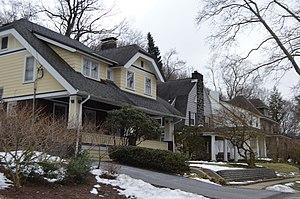
Kilbuck Township est un township, situé dans le comté d'Allegheny, en Pennsylvanie, aux États-Unis. En 2010, il comptait une population de 697 habitants.